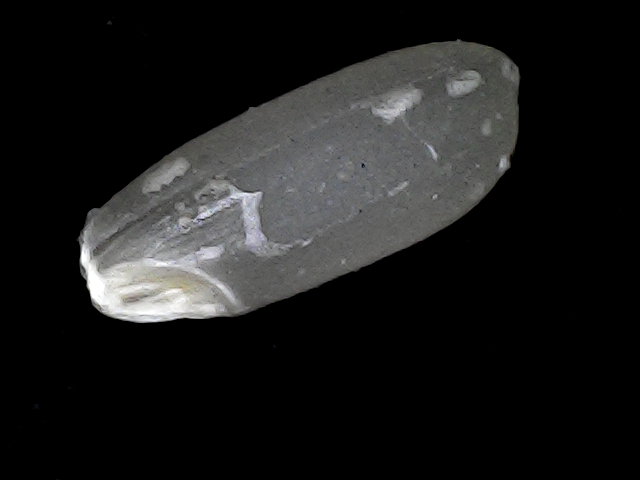
Rice variety: BD93